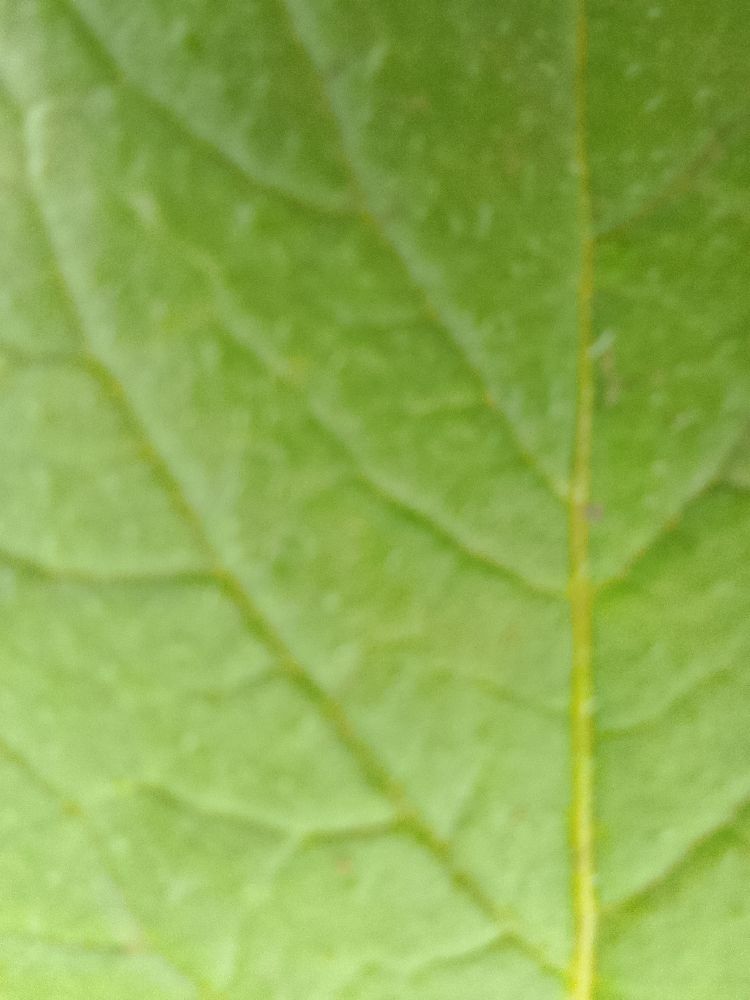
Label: Healthy